Chiswick

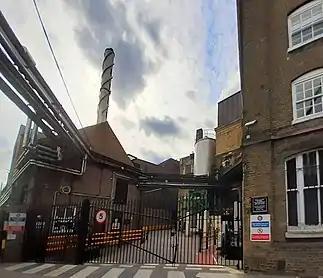
Griffin Brewery, Old Chiswick

Chiswick High Road contains a mix of retail shops, restaurants, food outlets and office and hotel space. The wide streets encourage cafes, pubs and restaurants to provide pavement seating. Lying between the offices at the Golden Mile Great West Road and Hammersmith, office developments and warehouse conversions to offices began from the 1960s. The first in 1961 was 414 Chiswick High Road on the site of the old Chiswick Empire. Between 1964 and 1966, the 18-storey IBM headquarters was built above Gunnersbury station, designed to accommodate 1500 people. It became the home of the British Standards Institution in 1994. Chiswick has an annual book festival.